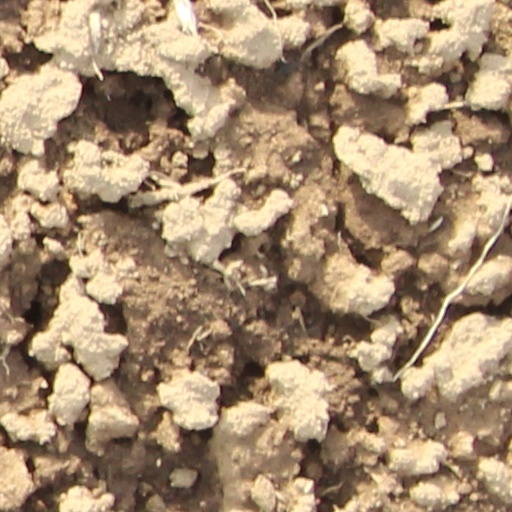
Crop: wheat